Modelo Market

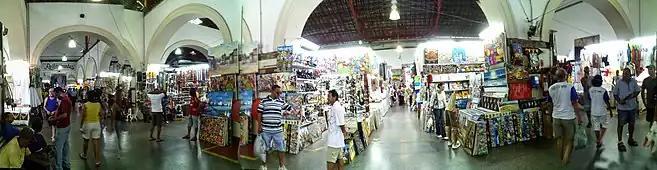
Inside view of the Modelo Market.

A new fire in 1984, already in the current building, destroyed facilities and led it to an extensive renovation, allowing its reinauguration on January 10 of that same year.